LawConnect

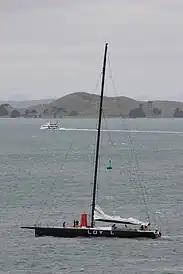
"Perpetual Loyal" in 2013

LawConnect, formerly Perpetual Loyal, is a maxi yacht. It has won line honours three times in the Sydney to Hobart Yacht Race.